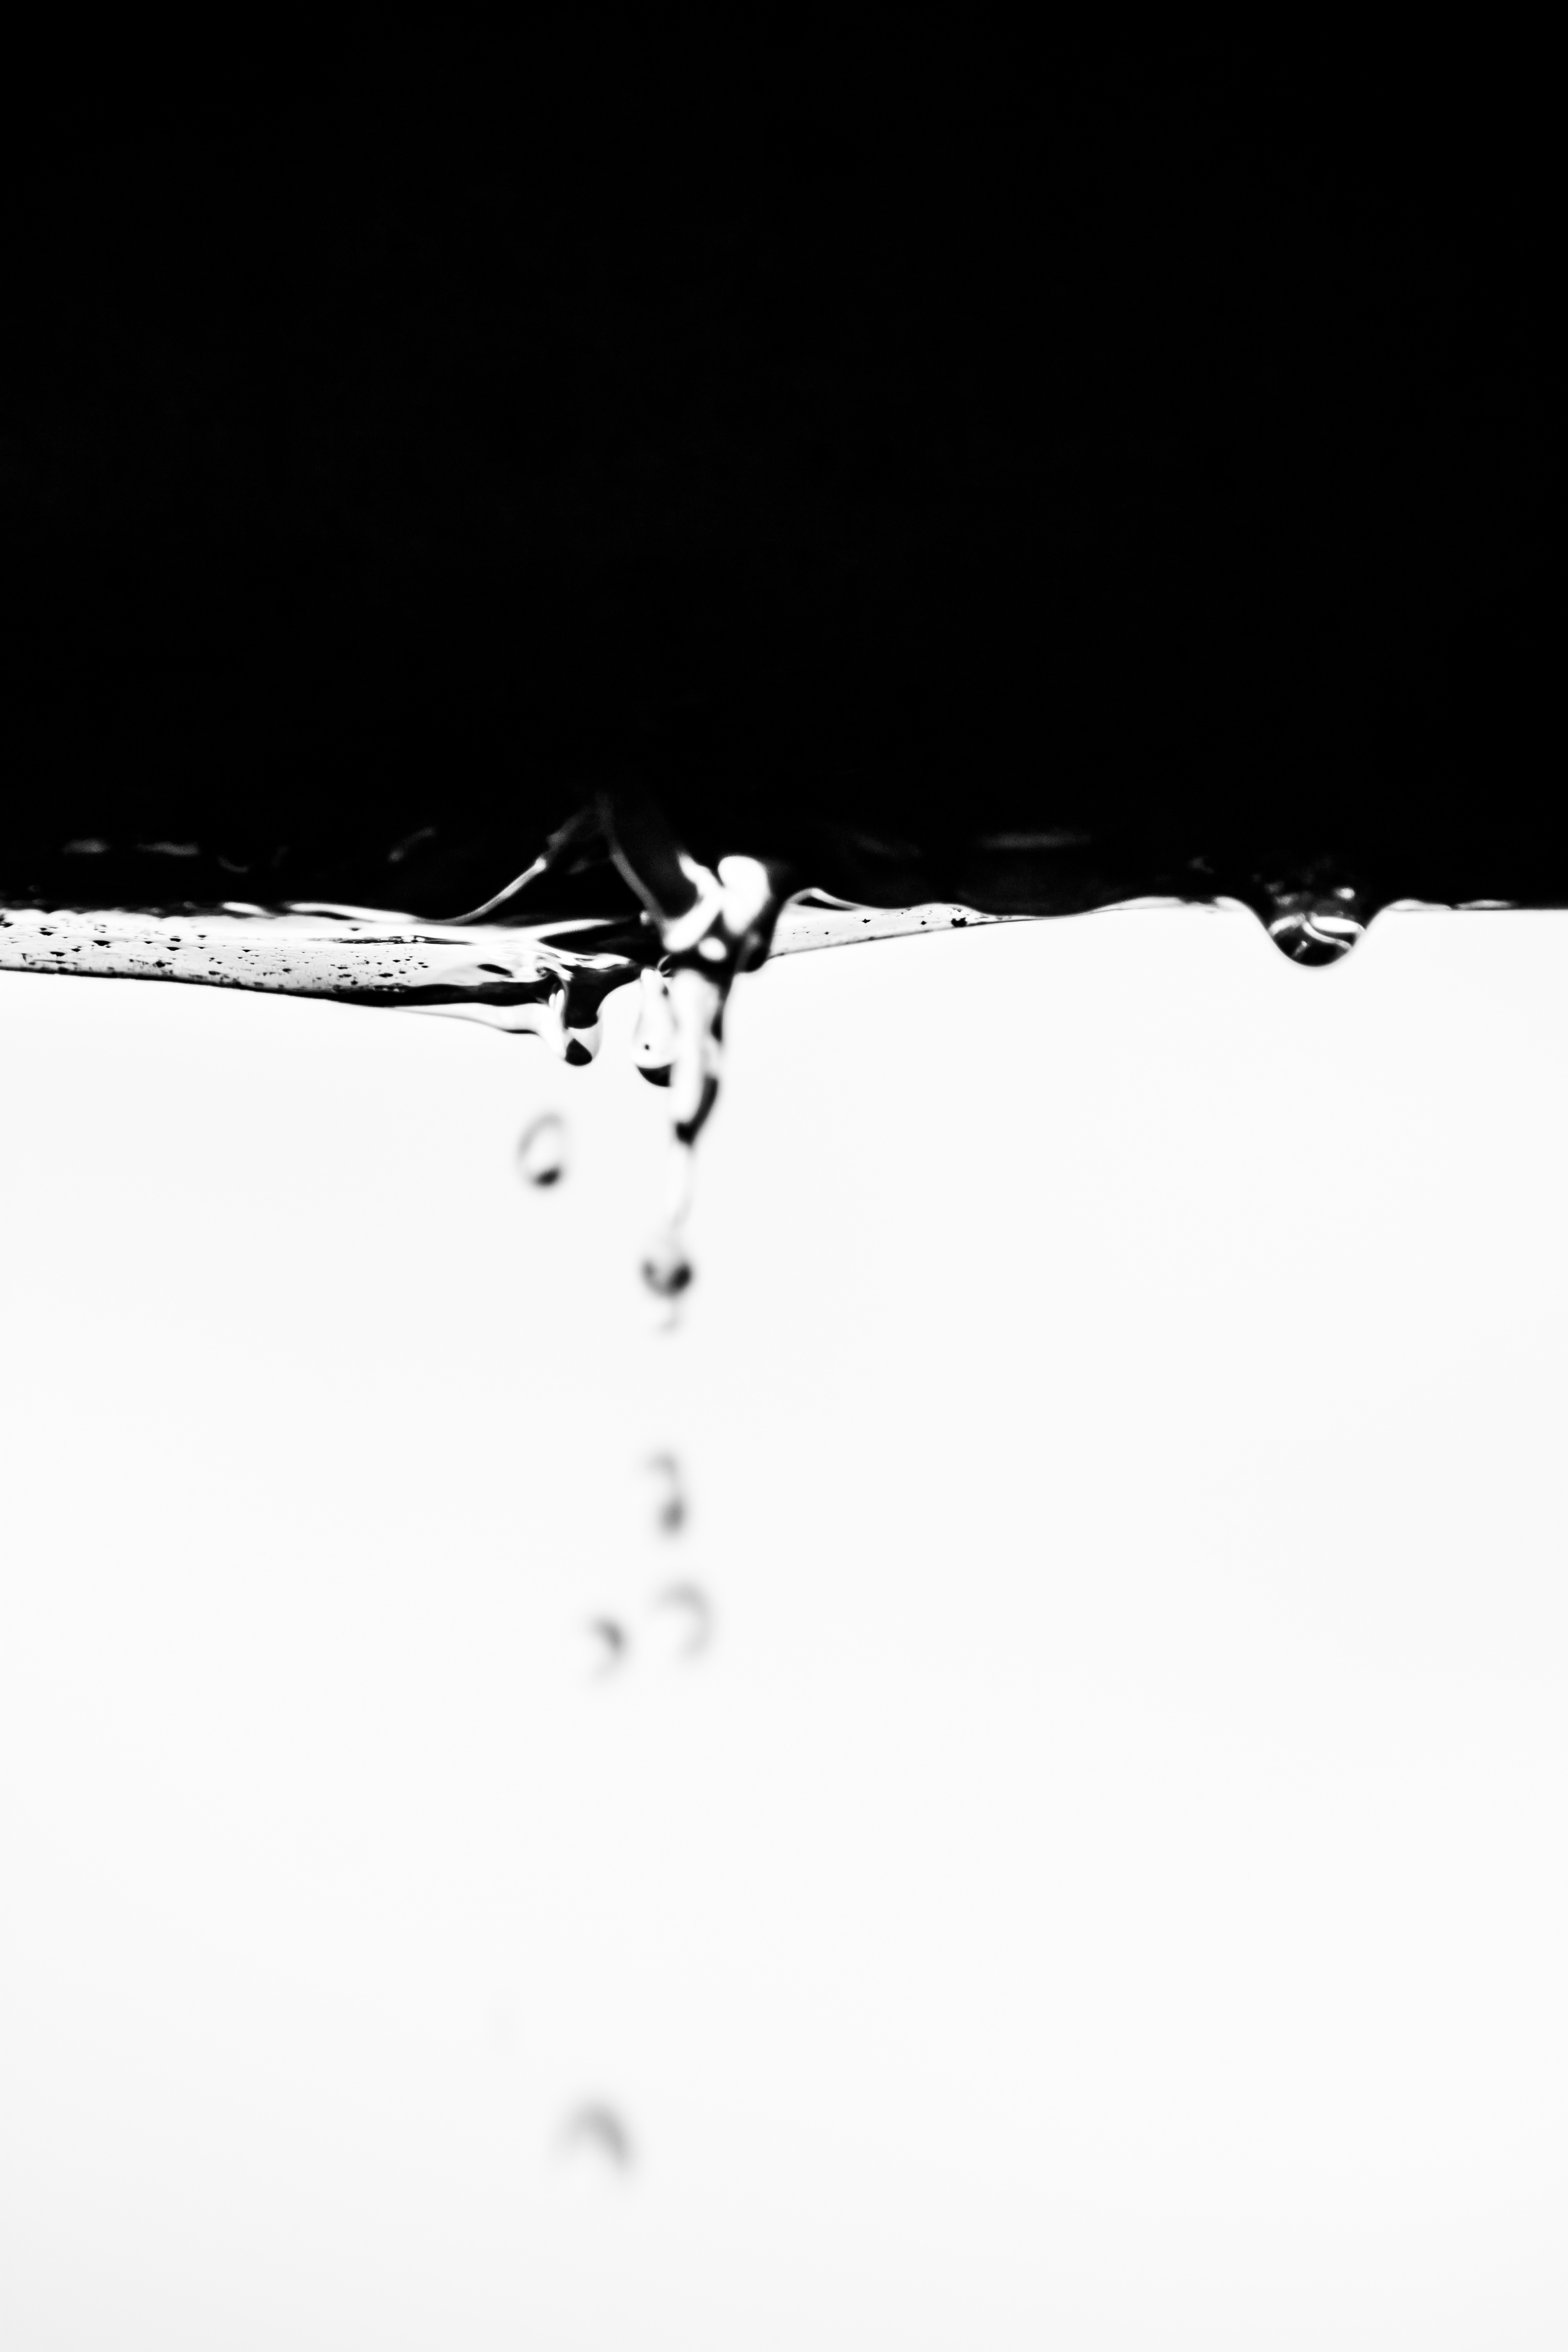
branch, black and white, white, line, black, monochrome, shape, monochrome photography